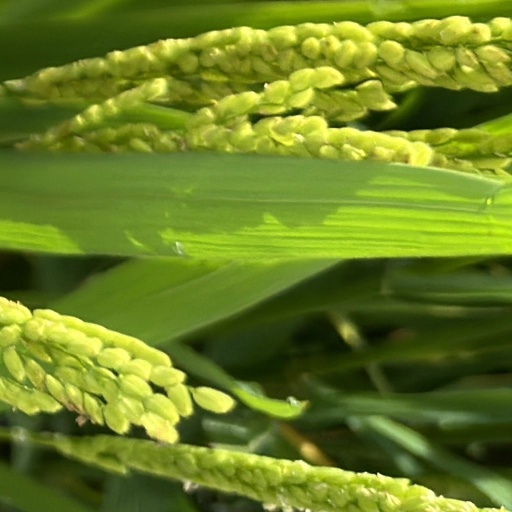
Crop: rice